Baby hatch

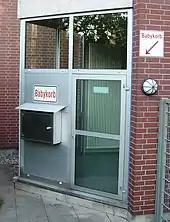
Baby hatch in Ludwigshafen, Germany

In the Czech Republic, the Ministry of Social Affairs confirmed in 2006 that baby hatches (called Babybox in Czech) are legal under Czech law. In contradiction to this, in March 2006, Colonel Anna Piskova, a police officer, said on Czech television that the police would look for the mothers of abandoned children. The head of the Czech baby hatch organization Statim, Ludvik Hess, complained about this statement and was officially supported by the Save the Children Foundation.